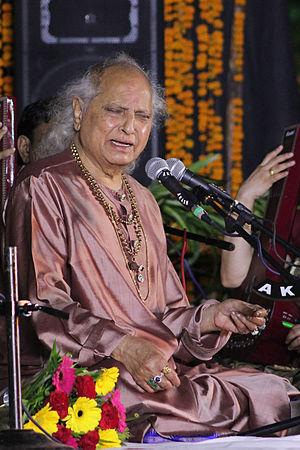
Pandit Jasraj, né le 28 janvier 1930 à Hisar et mort le 17 août 2020 dans le New Jersey, est un chanteur classique indien, l'un des maîtres de la musique hindoustanie.